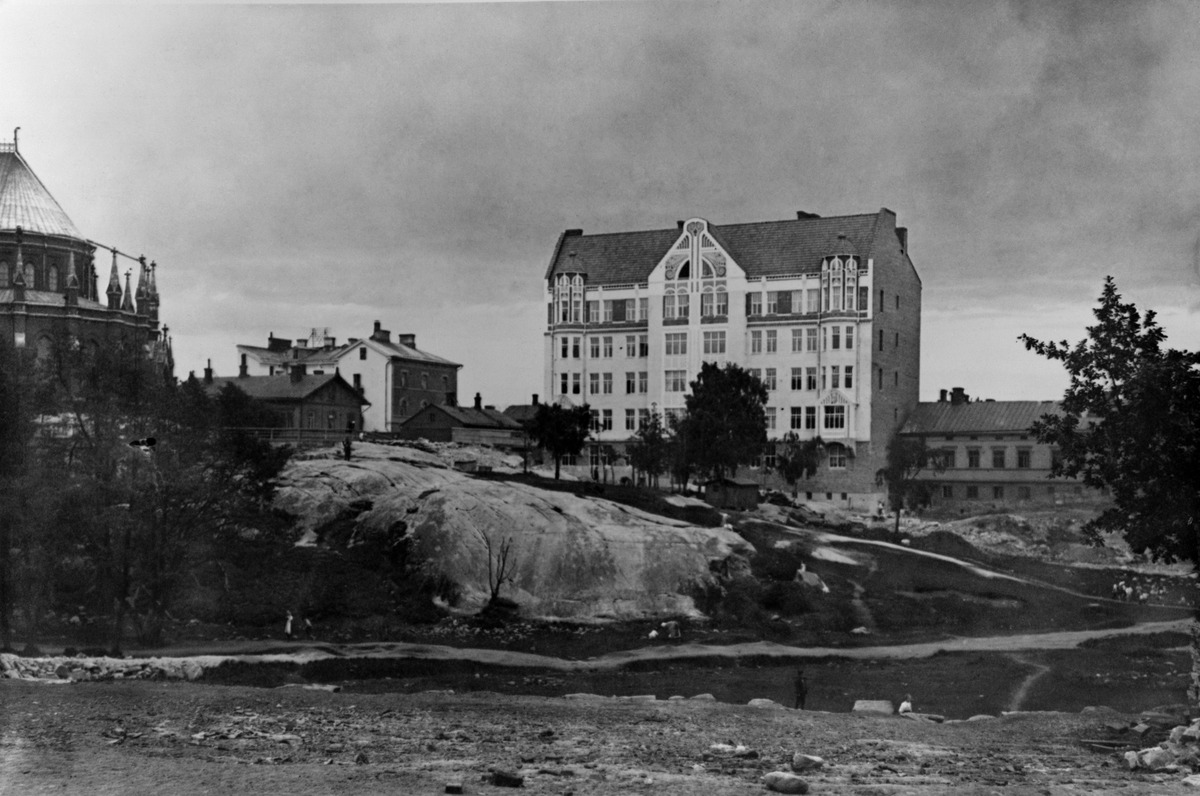
Johanneksentie 2, 4, 6 ja Johanneksen puisto (= Punanotkon puisto)
sisällön kuvaus: Johanneksentie 2, 4, 6 ja Johanneksen puisto (= Punanotkon puisto). mustavalkoinen
Kuvaaja: Rönnberg, Anton, valokuvaaja
Ajankohta: kuvausaika 1906 n
Paikka: Suomi, Uusimaa, Helsinki, Ullanlinna Helsinki, Johanneksentie 4
Aiheet: rakennukset asuinrakennukset, viheralueet puistot, kalliot